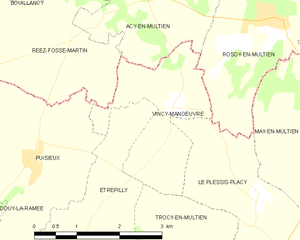
Carte des communes françaises Vincy-Manœuvre